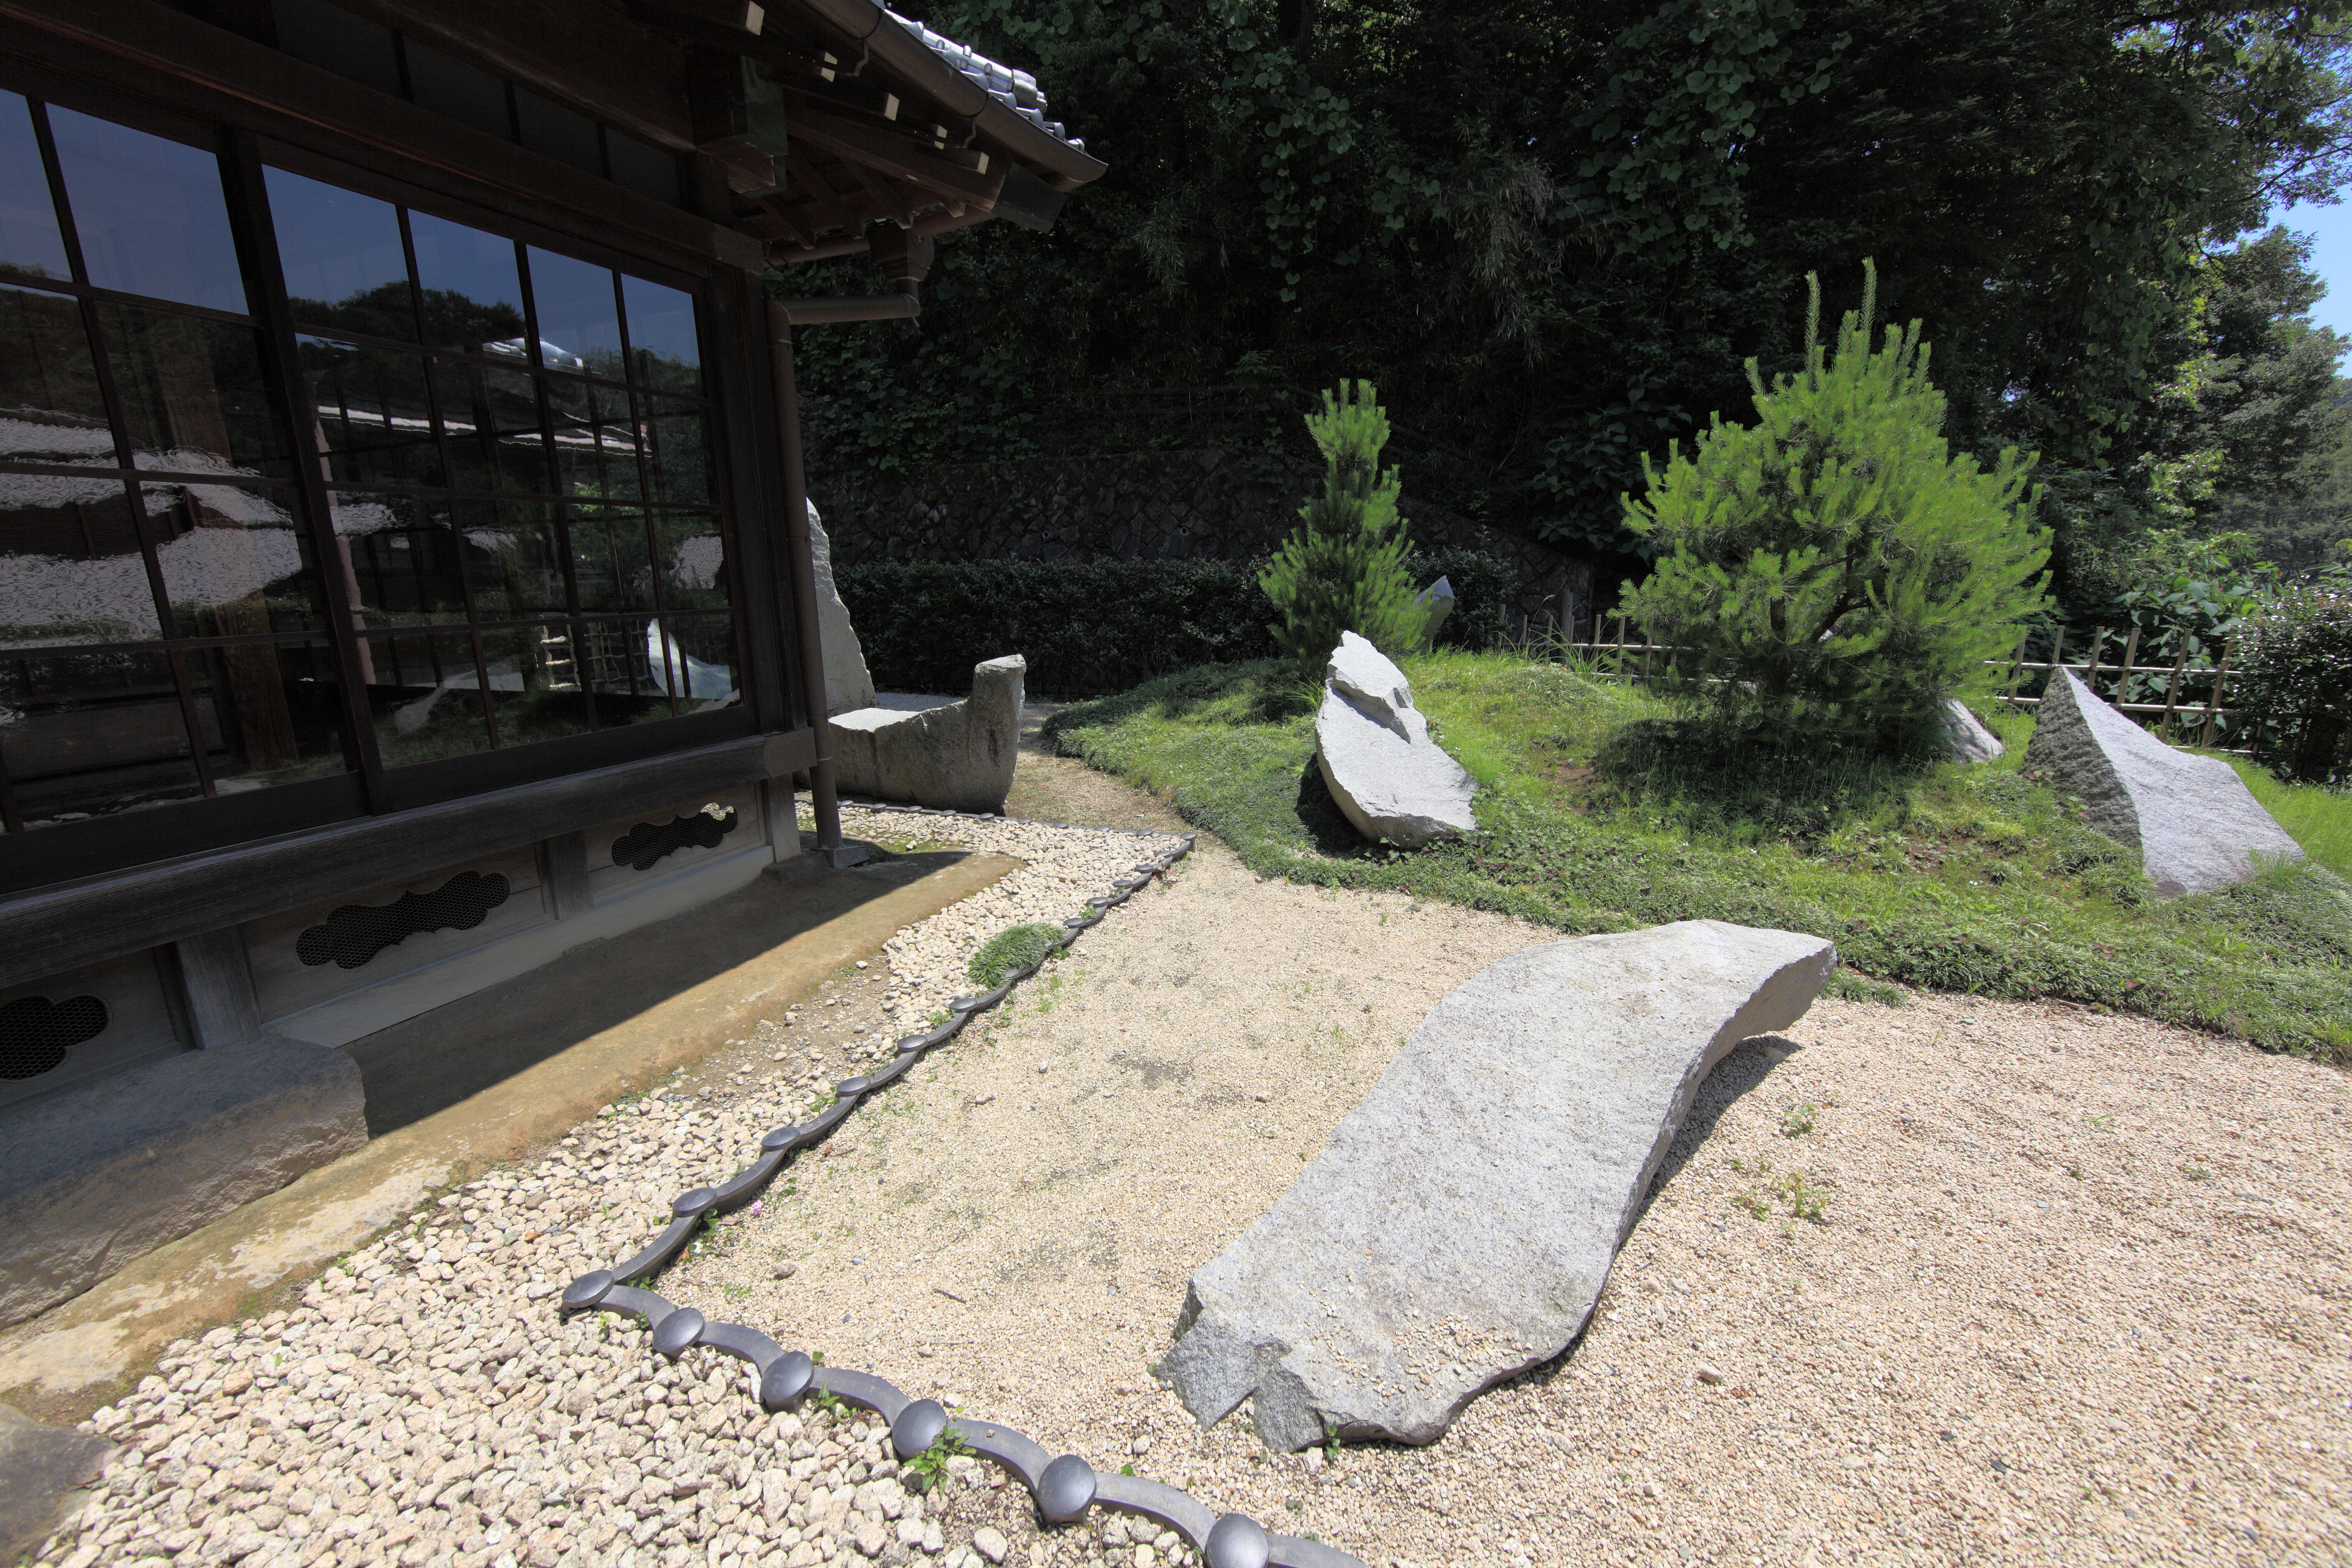
lawn, house, home, wall, walkway, high, backyard, exterior, garden, landscaping, design, japanese, 5d, style, hires, yard, markii, traditional, hi, res, resolution, canonef14mmf28liiusm, outdoor structure